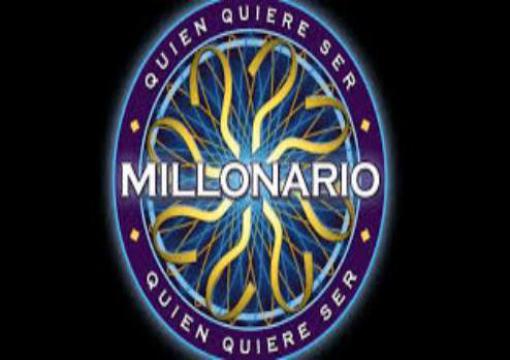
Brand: millonario
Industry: Others